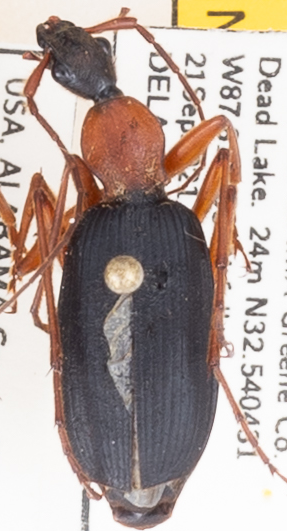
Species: Galerita bicolor
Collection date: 2021-09-21
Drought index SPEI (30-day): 1.386
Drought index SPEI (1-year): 1.416
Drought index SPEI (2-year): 2.09